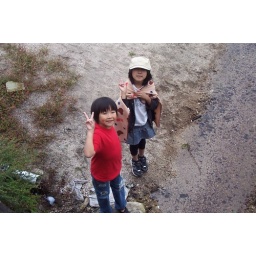
Two girls decide to look in a runoff stream to see if they can have better luck finding fish there.